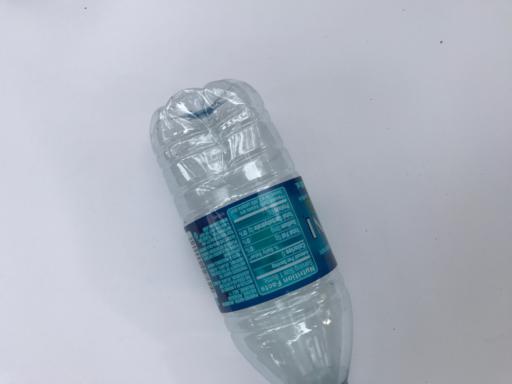
Label: plastic